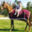
Label: horse